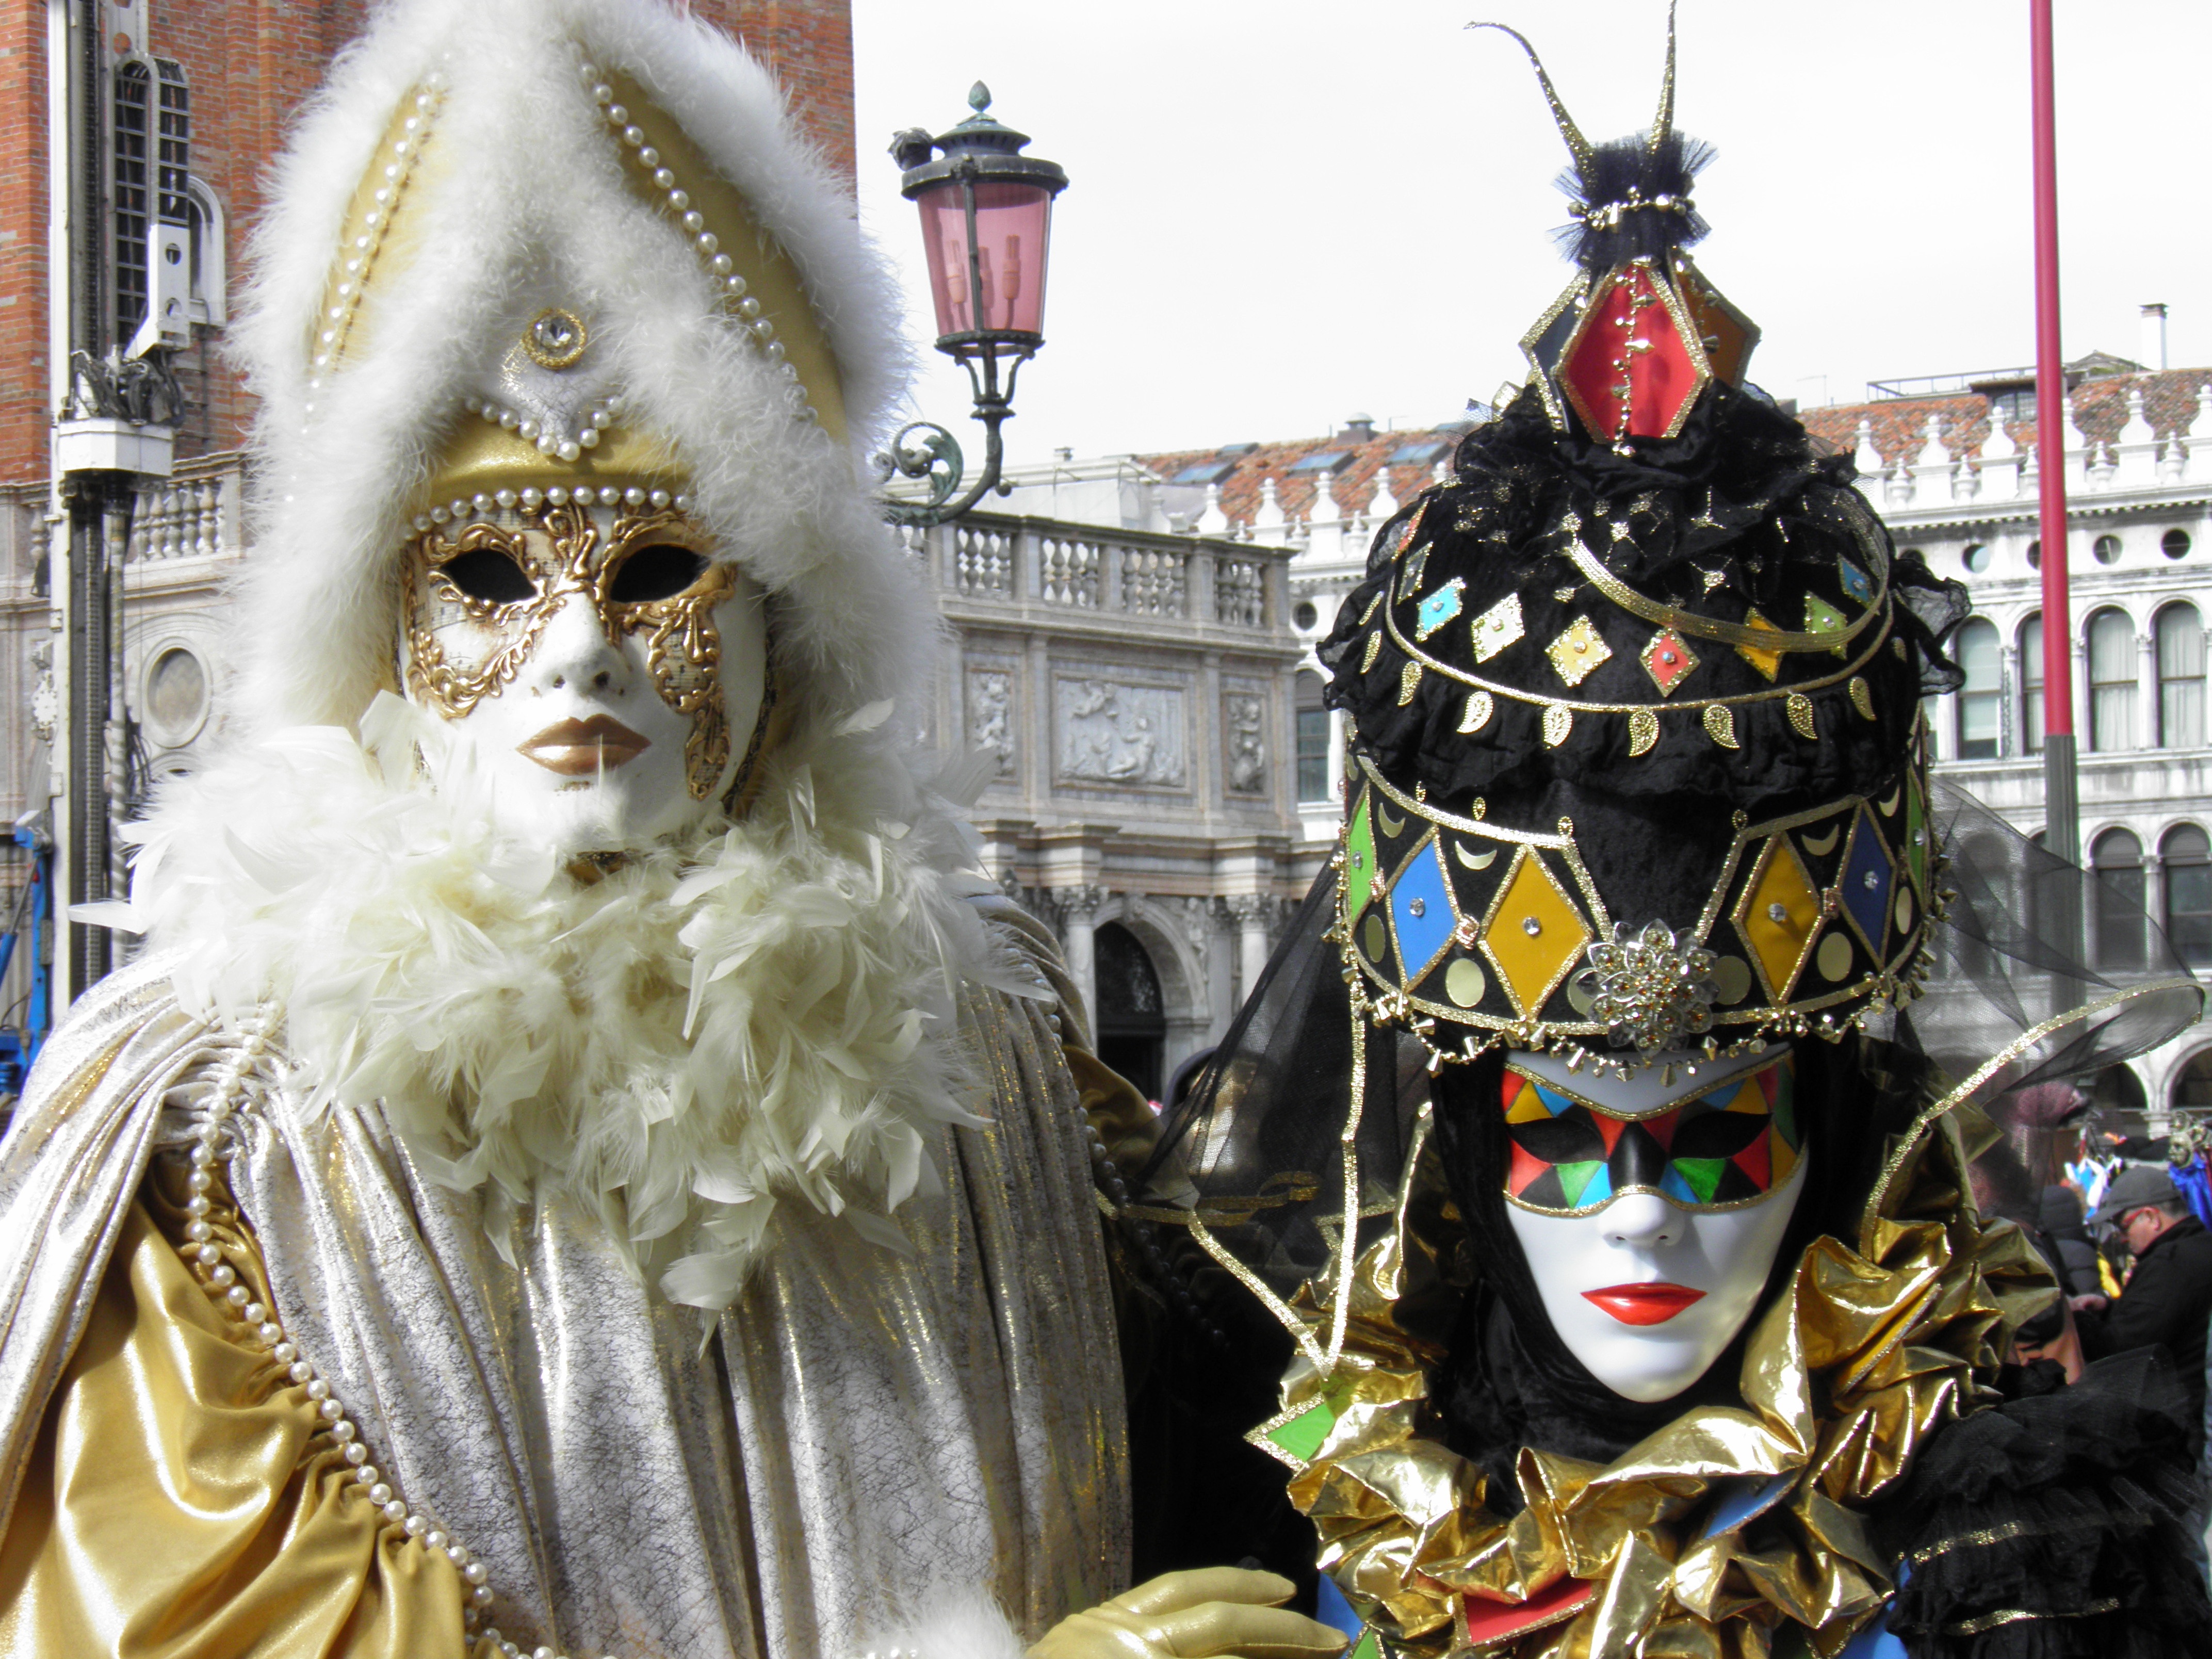
statue, carnival, couple, italy, venice, clothing, festival, mask, disguise, event, costume, masque, mask of venice, carnival of venice